Susan Collins

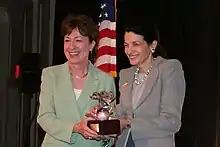
With former U.S. Senator Olympia Snowe (also R-ME)

In May 2010, Collins and Snowe were the only two Republicans to vote for an unsuccessful Democratic measure that would have prevented bailouts, highlighted financial products of complexity and toughened consumer protection.